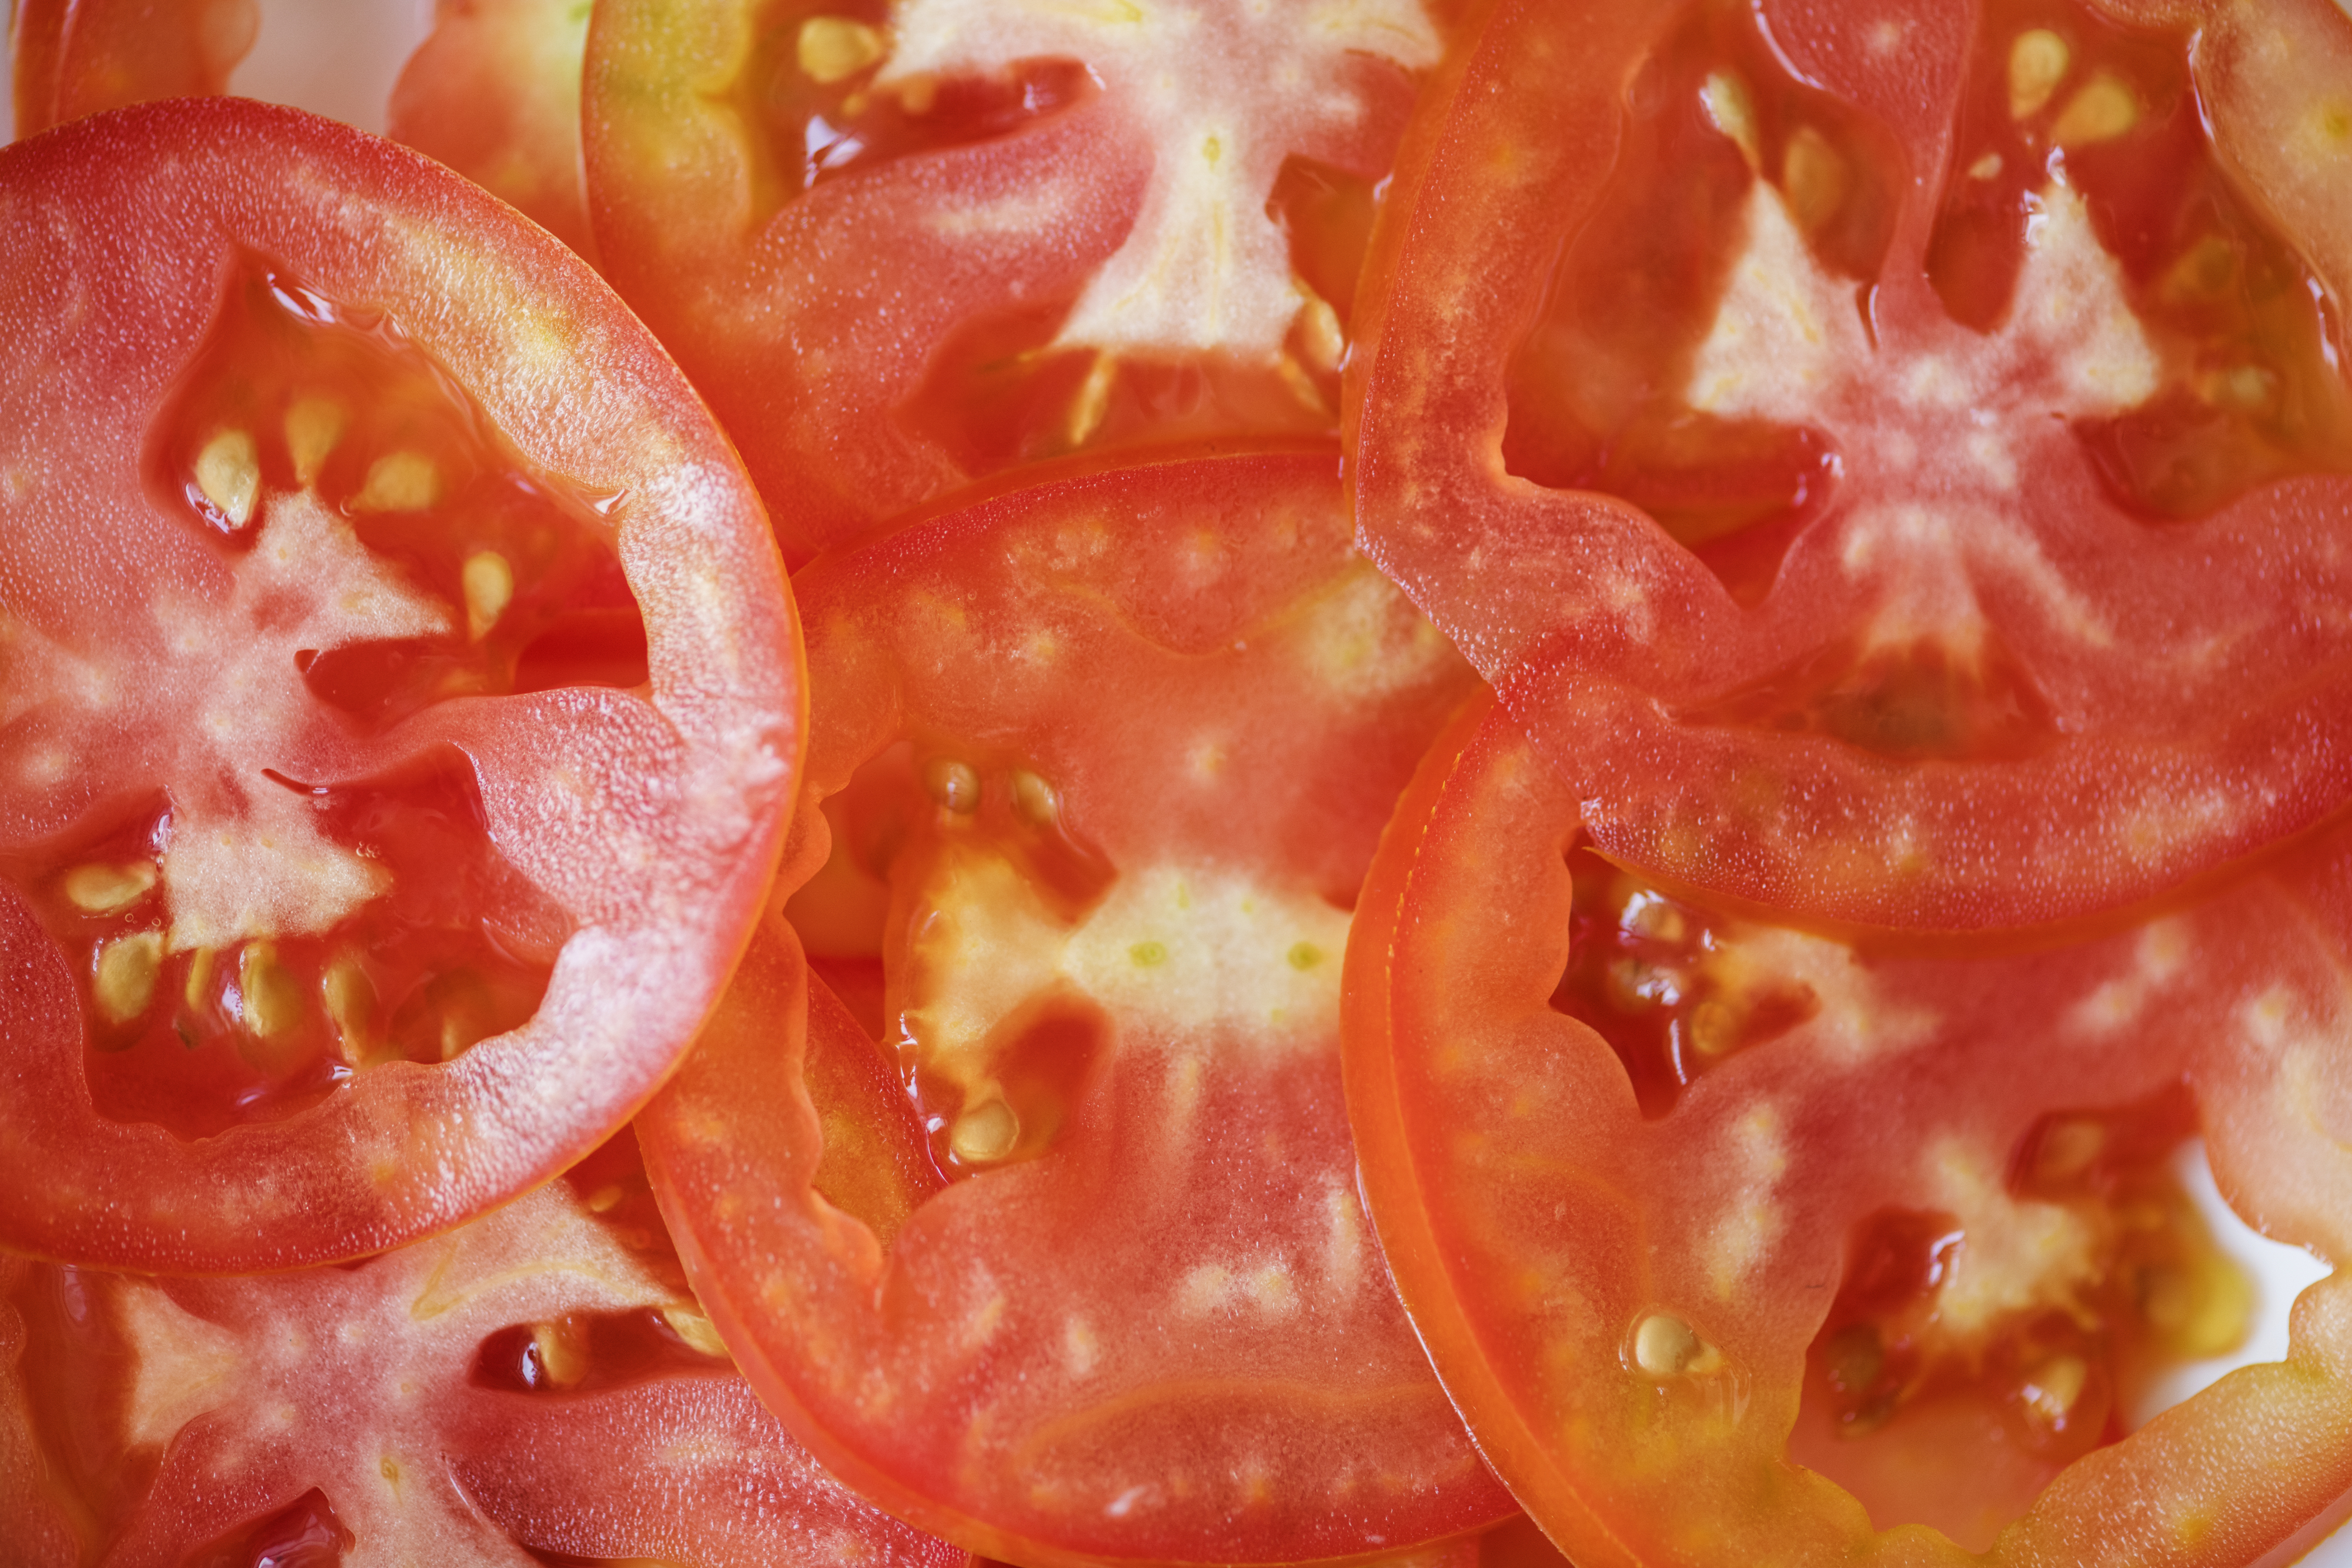
background, bright, close up, cold, cut, cutout, delicious, diet, dieting, foods, freeze, fresh, freshly, half, healthy, ingredient, natural, nutrition, organic, pattern, piece, raw, red, ripe, round, shiny, sliced, slices, tasty, tomato, vegan, vegetable, vegetarian, vitamin, wet, potato and tomato genus, fruit, nightshade family, food, produce, natural foods, local food, jaw, macro photography